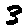
Label: 3